Johan Alfred Ander

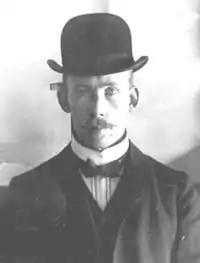
Johan Alfred Ander

Johan Alfred Andersson Ander (27 November 1873 – 23 November 1910) was a convicted Swedish murderer and the last person to be executed in Sweden.